Twistaplot

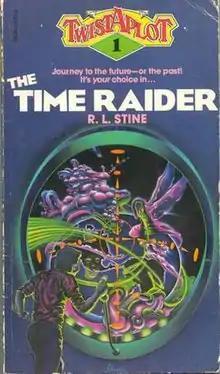
The cover for the first book in the series, written by R. L. Stine.

Twistaplot is a series of children's gamebooks that were published by Scholastic from 1982 to 1985. Books #1, #4, #9, and #14 were written by R.L. Stine, who would go on to write the "Fear Street" series and the "Goosebumps" series, which in turn spawned the gamebook spin-off series "Give Yourself Goosebumps". The remaining books were written by various authors including Louise Munro Foley. They were Scholastic's response to the "Choose Your Own Adventure" series. After the success of the "Goosebumps" series, the Twistaplot titles that were written by R. L. Stine were reissued with new covers in 1994 and 1995.